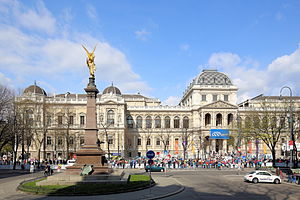
Wien / Uddannelse og socialvæsen
Wien Universitet
Wien er hovedstaden i Østrig og samtidig én af landets 9 delstater. Den ligger i den nordøstlige del af landet ved floden Donau og har 1.840.573 indbyggere inden for bystyregrænsen 1.983.836 indbyggere inden for byområdet, hvilket gør det til den 7. største by i den Europæiske Union.